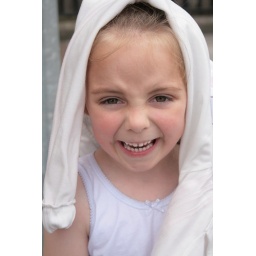
Cute cute cute little girl we played soccer with in Ireland